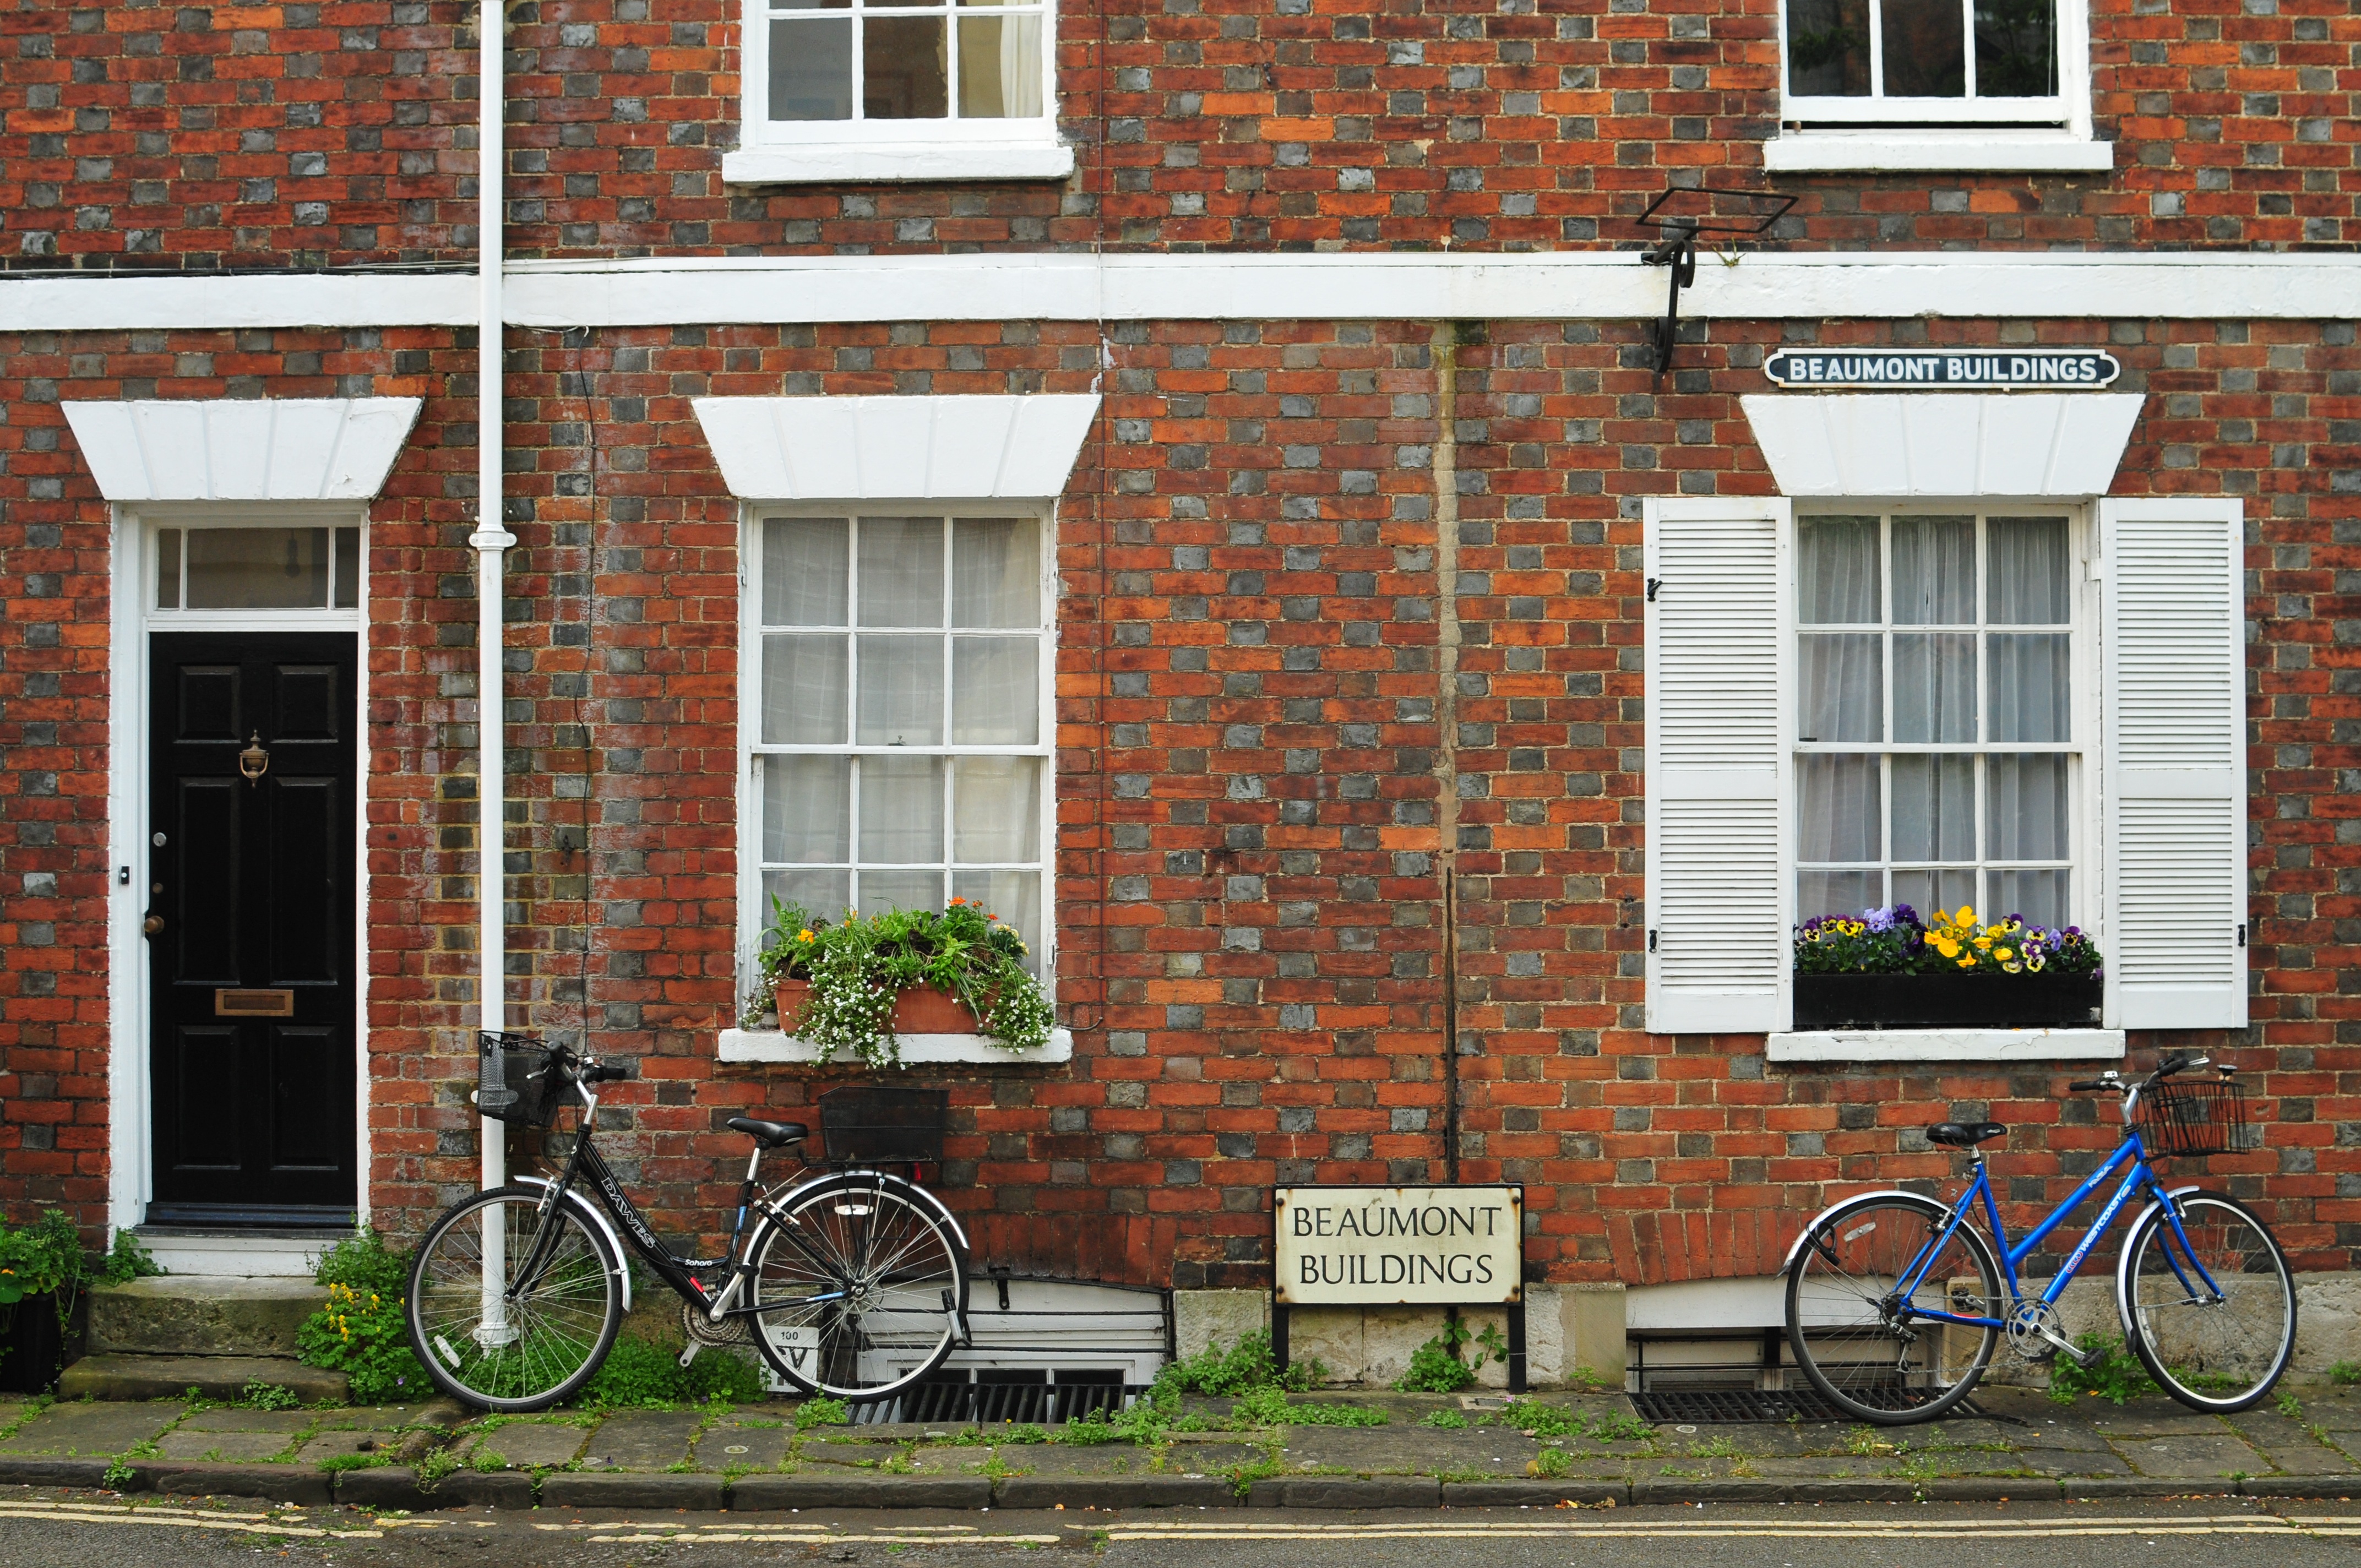
house, window, home, wall, suburb, vehicle, cottage, facade, property, brick, neighbourhood, urban area, residential area